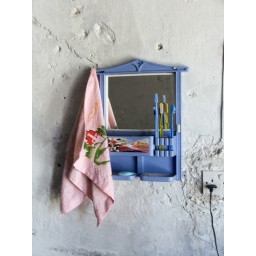
Iraq 2009. The bathroom corner in a house